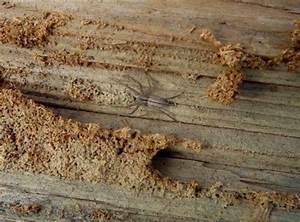
Label: spider